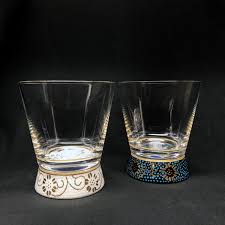
Label: glass